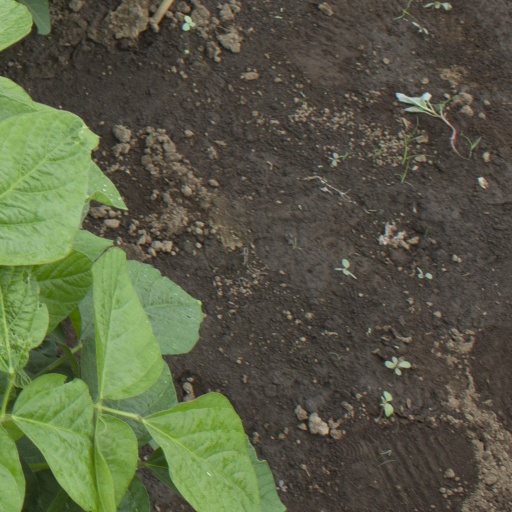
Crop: soybean